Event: Nepal Earthquake
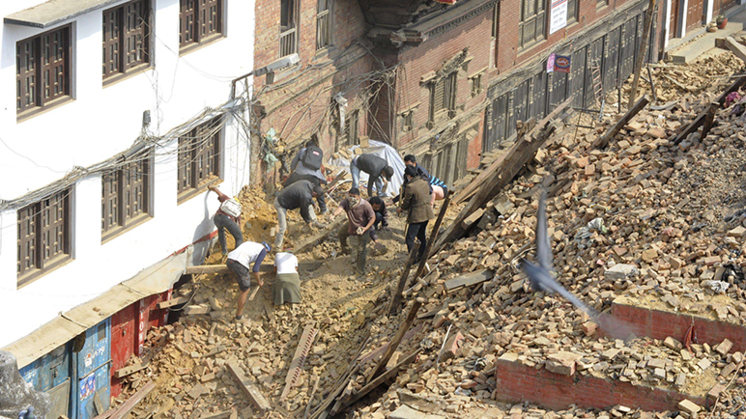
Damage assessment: damage